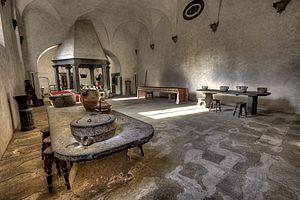
Ancienne cuisine de l'abbaye de Vallombrosa, Toscane – Italie.
La cuisine est une pièce spécifique dans un bâtiment, spécialement équipée pour la préparation des aliments et des plats. On y dispose généralement de l'eau courante et divers appareils électroménagers. La cuisine peut disposer de locaux annexes : les celliers et fruitiers des habitations, les chambres froides de restaurants, d'hôtels et d'usines de cuisine industrielle. Dans un logement de type studio la cuisine n'est pas une pièce mais un équipement le long d'un mur.